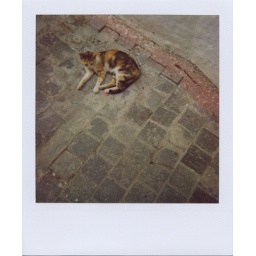
A cat on the street in Casa